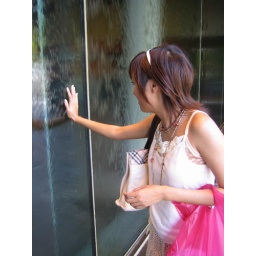
sticking my hand in the water wall at National Gallery